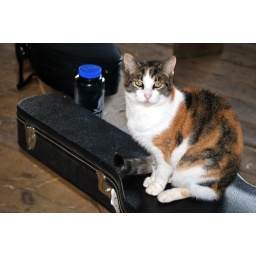
This is Sassafras, a sweet barn cat at Aullwood Farm. Taken by Ron.